Easy (TV series)

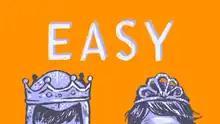

Easy is an American comedy-drama television anthology series written, directed, edited and produced by Joe Swanberg. It consists of 25 half-hour episodes. The series is set in Chicago.